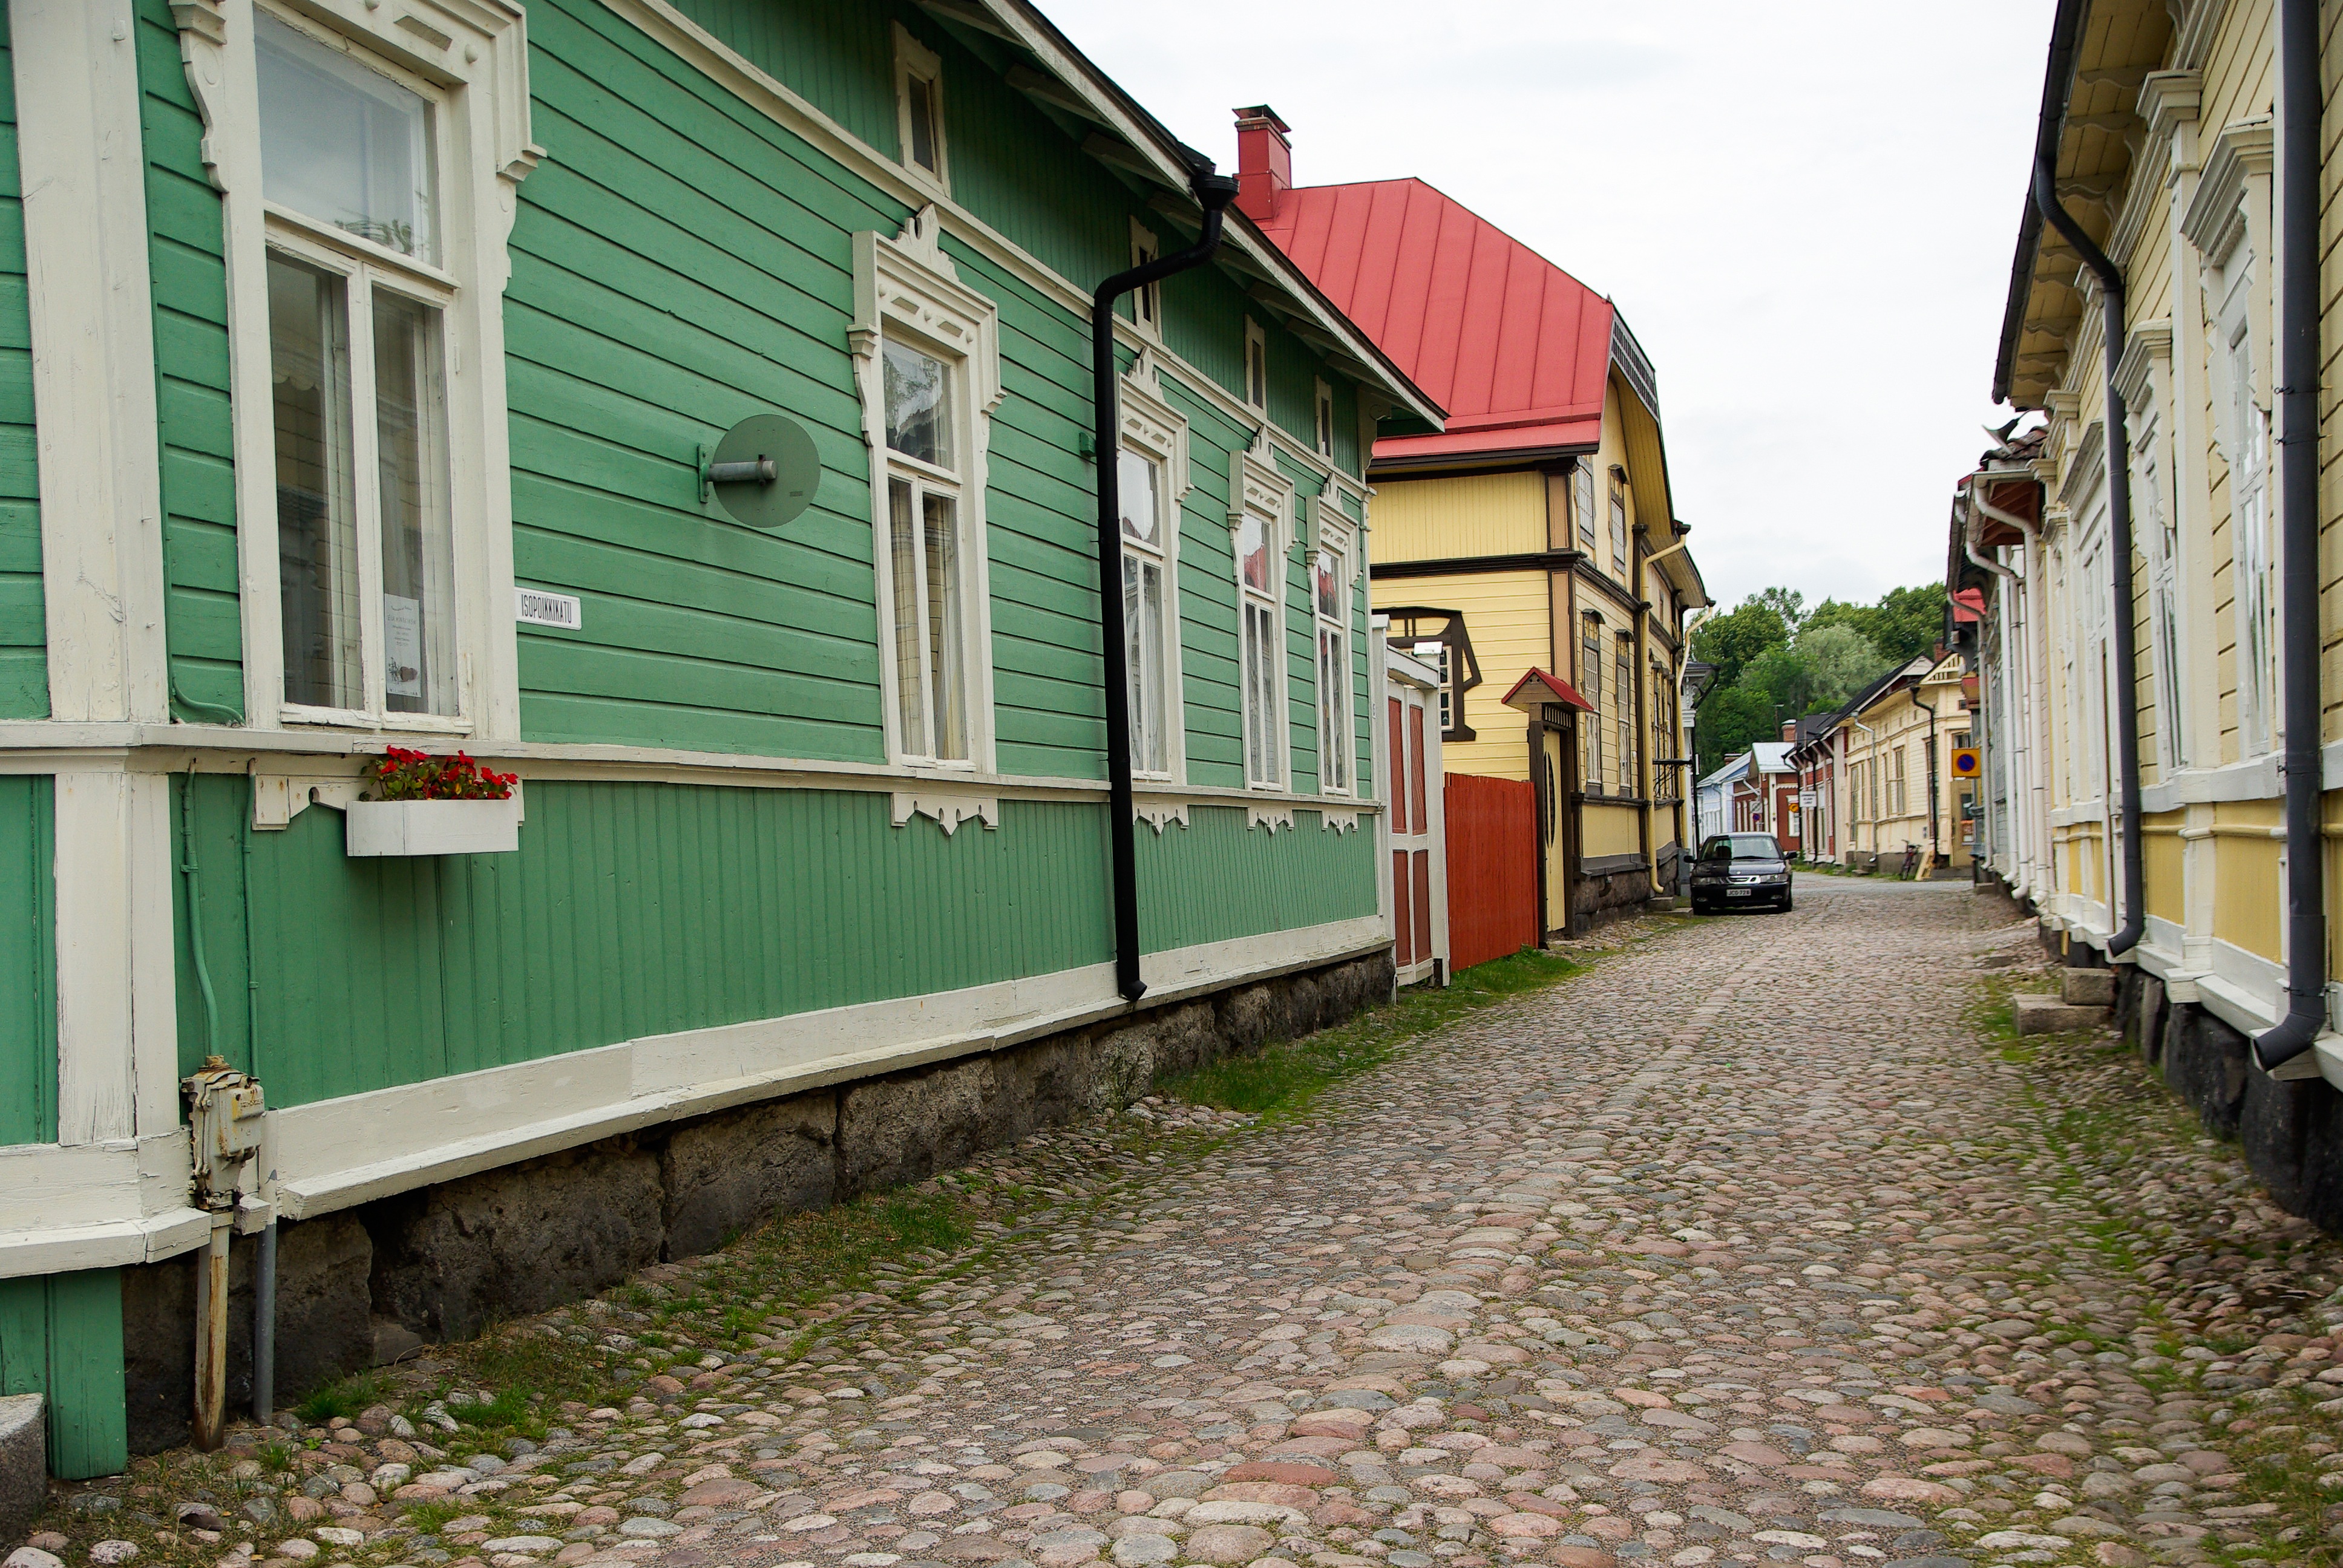
track, road, street, house, town, alley, village, transport, suburb, vehicle, lane, waterway, finland, neighbourhood, wooden houses, paved street, urban area, residential area, human settlement, rolling stock, rauma